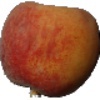
Label: Peach 1